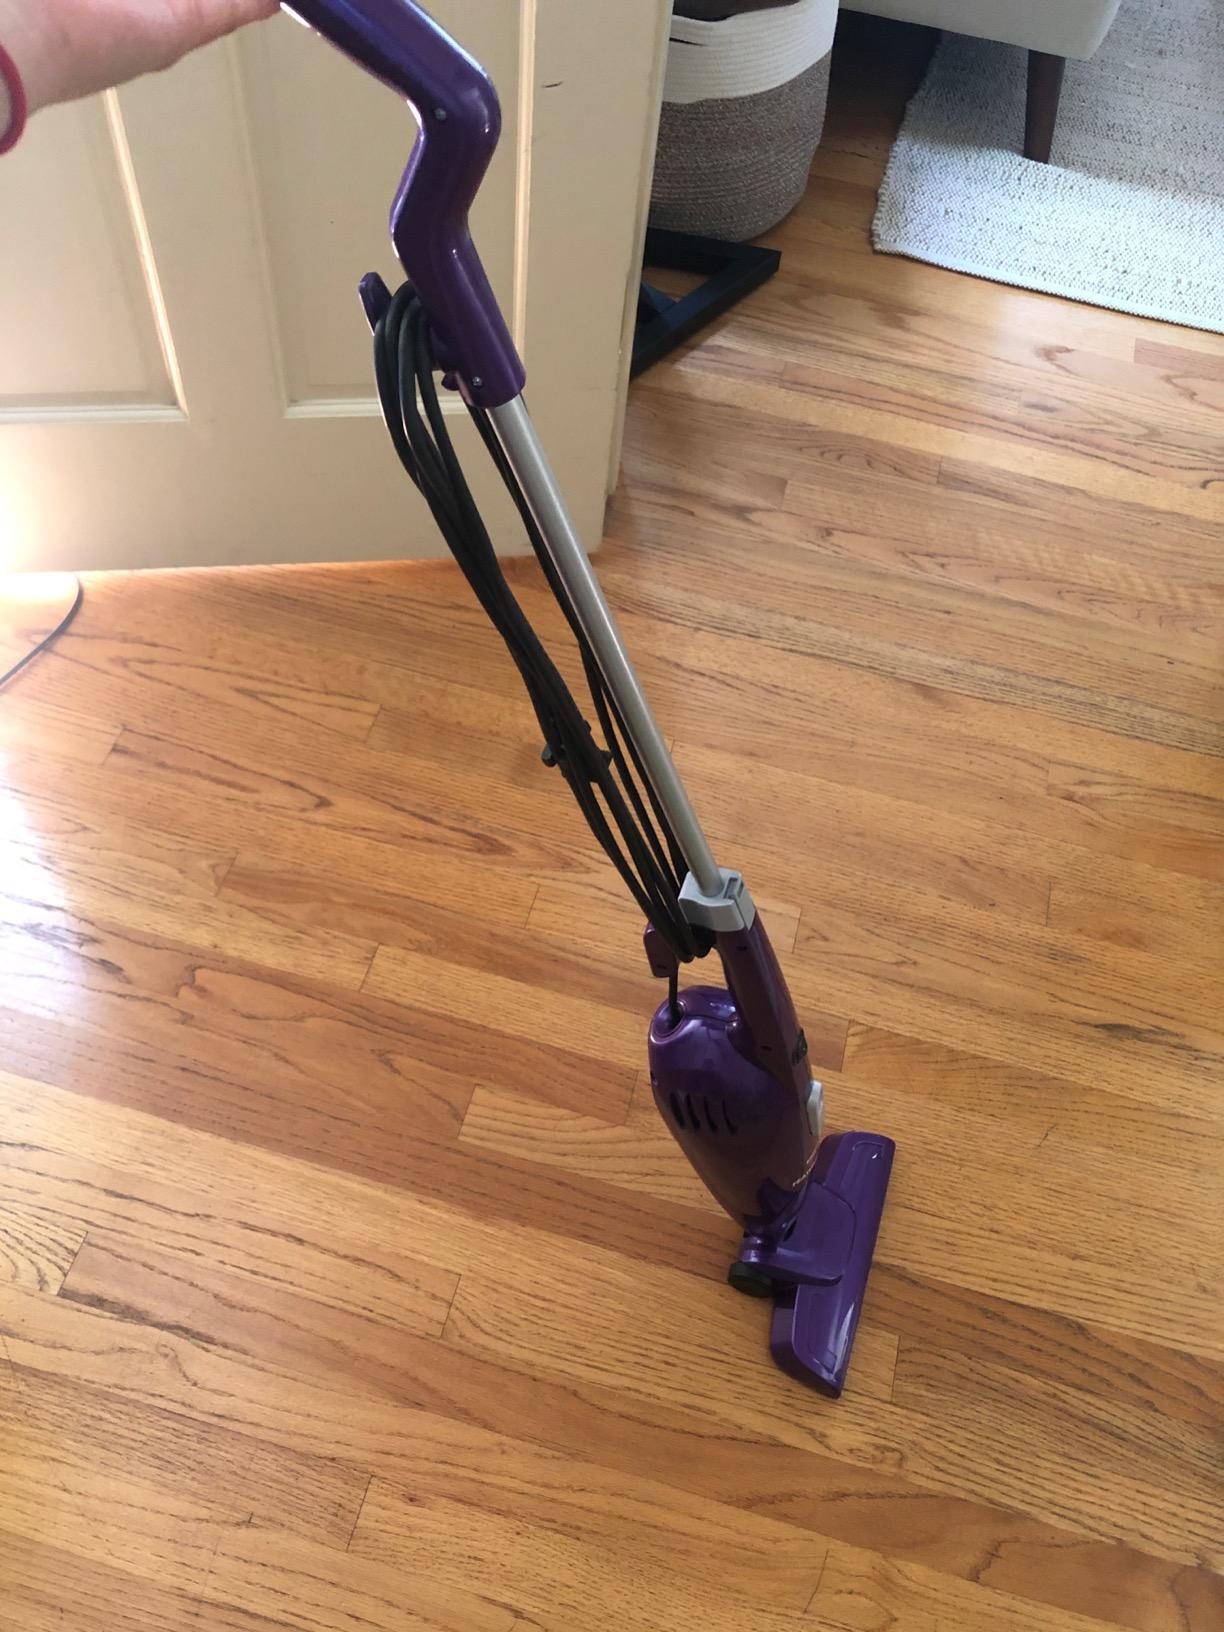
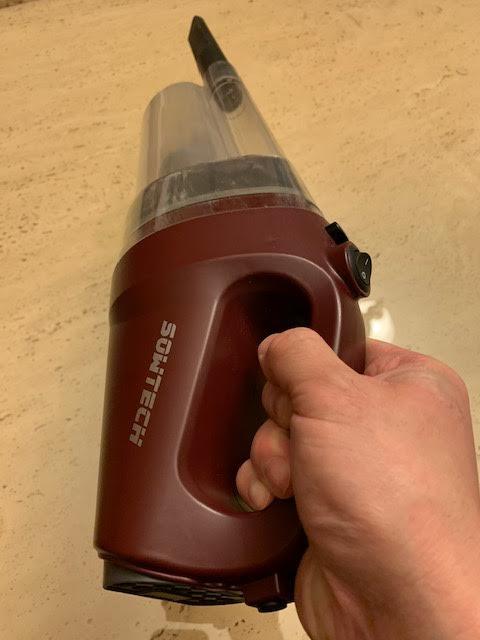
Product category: items_vacuum
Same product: no